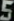
Number: 5